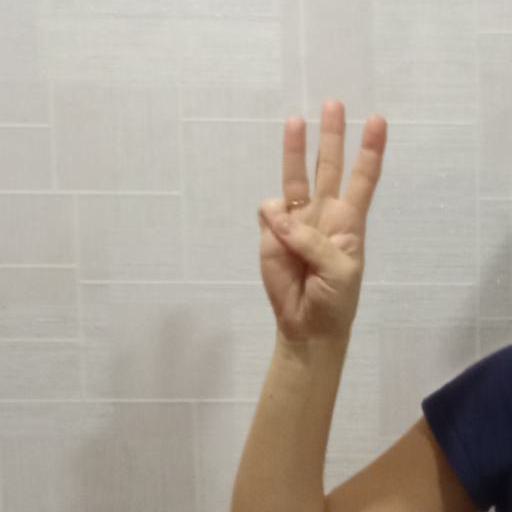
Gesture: three